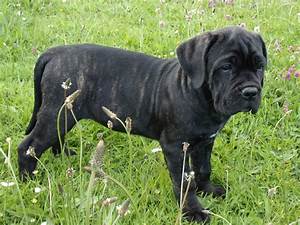
Label: cane